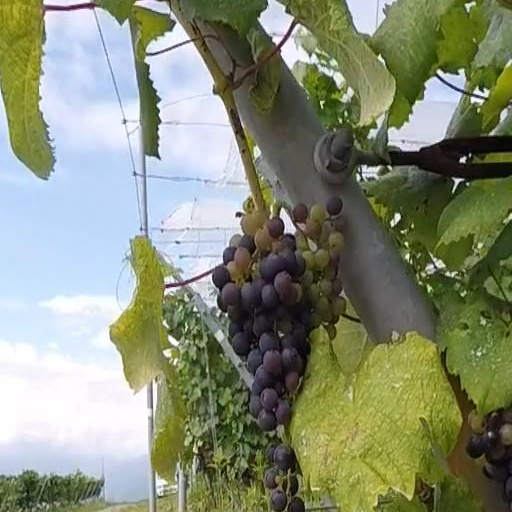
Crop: grape